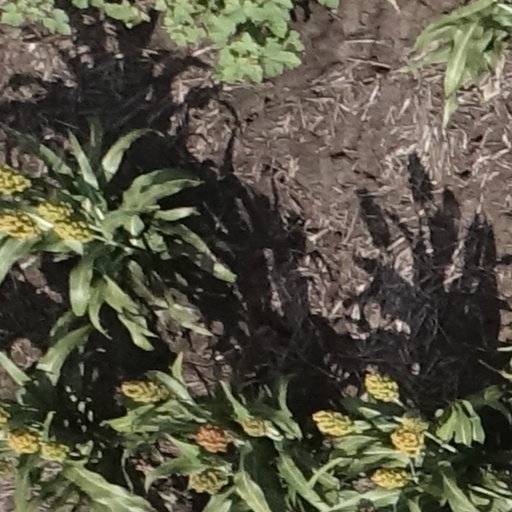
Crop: sorghum